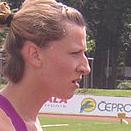
Age: 25